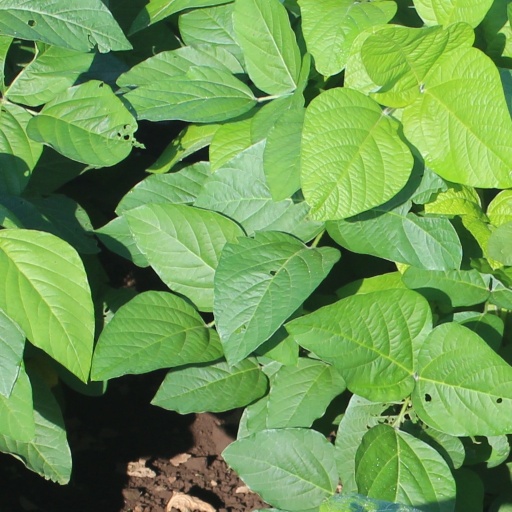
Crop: soybean